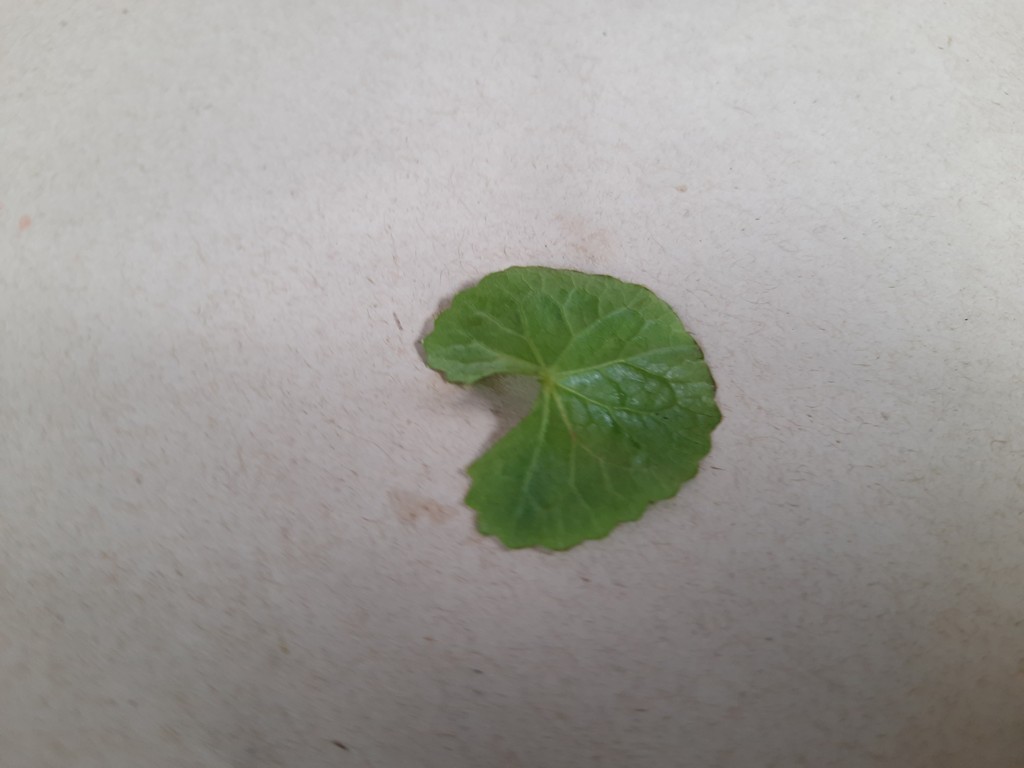
Label: Healthy